Staveley, Cumbria

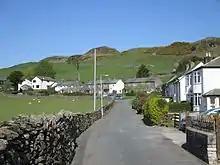
School Lane, below Reston Scar

Historically within the county of Westmorland, it became part of the new non-metropolitan county of Cumbria in 1974.